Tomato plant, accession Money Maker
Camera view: bottom (45 deg); turntable rotation: 90 degrees
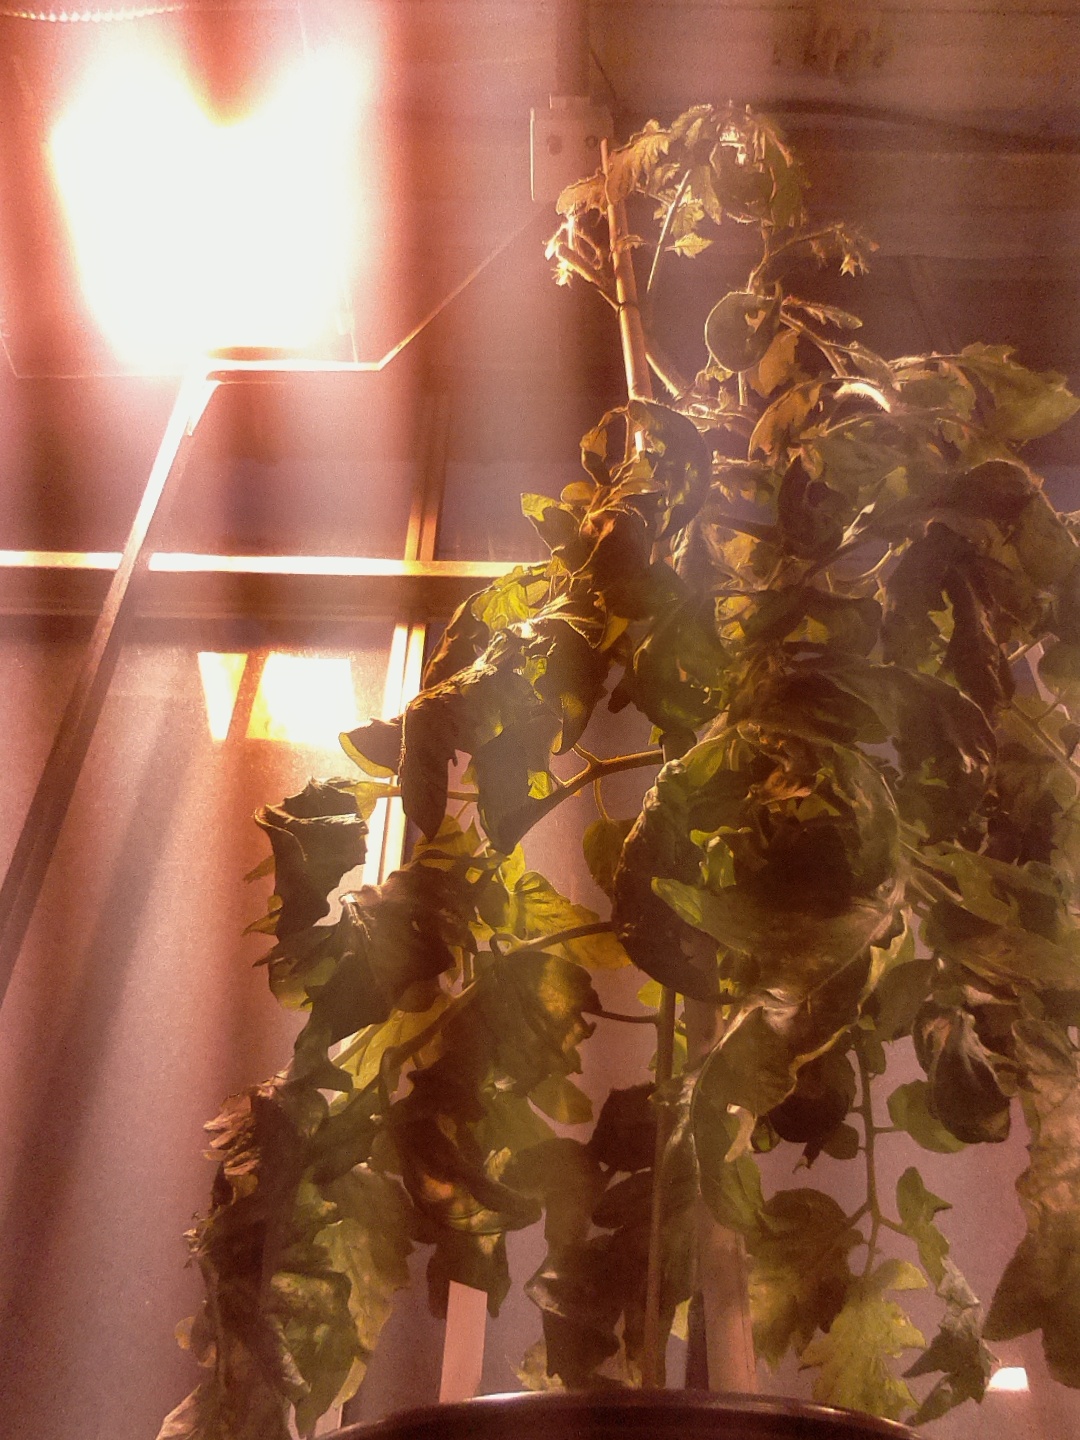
BBCH growth stage 73: 30%-40% of final fruit size